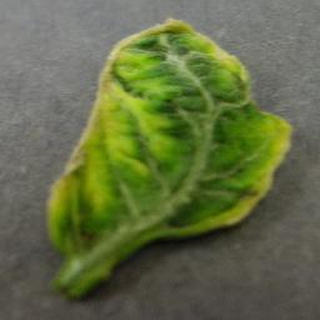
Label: tomato_yellow_leaf_curl_virus